Iron Mask (band)

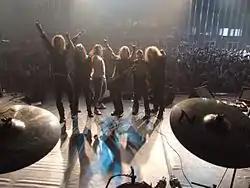
Iron Mask at Power & Prog Metal Fest 2011

Due to vocalist Goetz "Valhalla Jr." Mohr's health problems, Iron Mask brought Carsten "Lizard" Schulz (Domain, Altaria, Shining Line, Eden's Curse) to perform vocal duties at their appearance at Graspop Metal Meeting on 26 June 2010 in Dessel, Belgium.